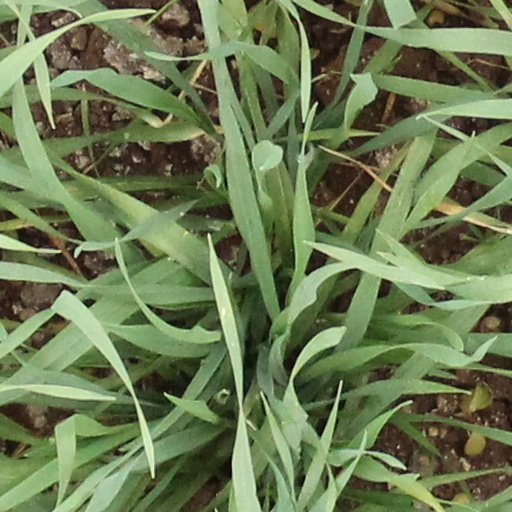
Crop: wheat